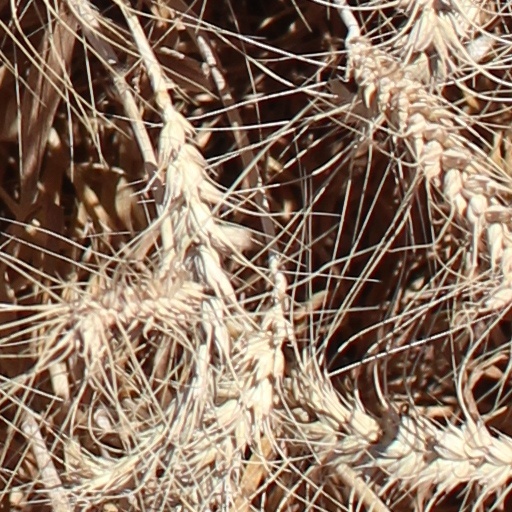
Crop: wheat